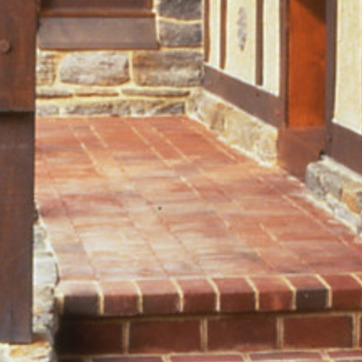
Material: brick